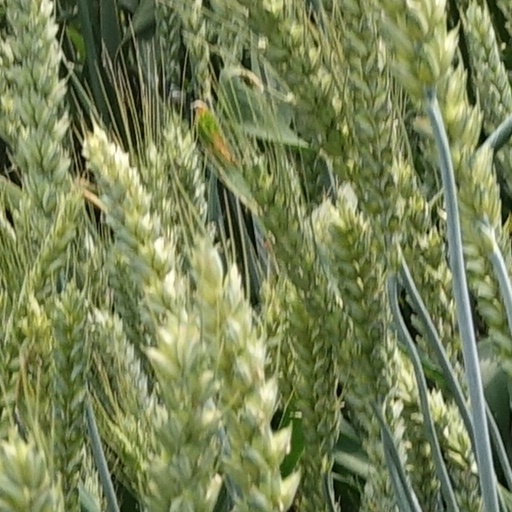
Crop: wheat